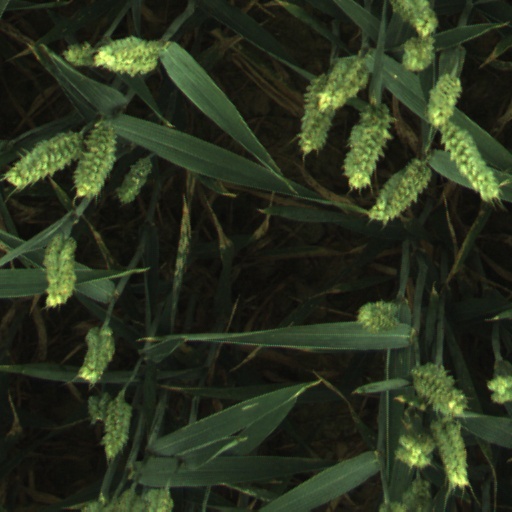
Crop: wheat